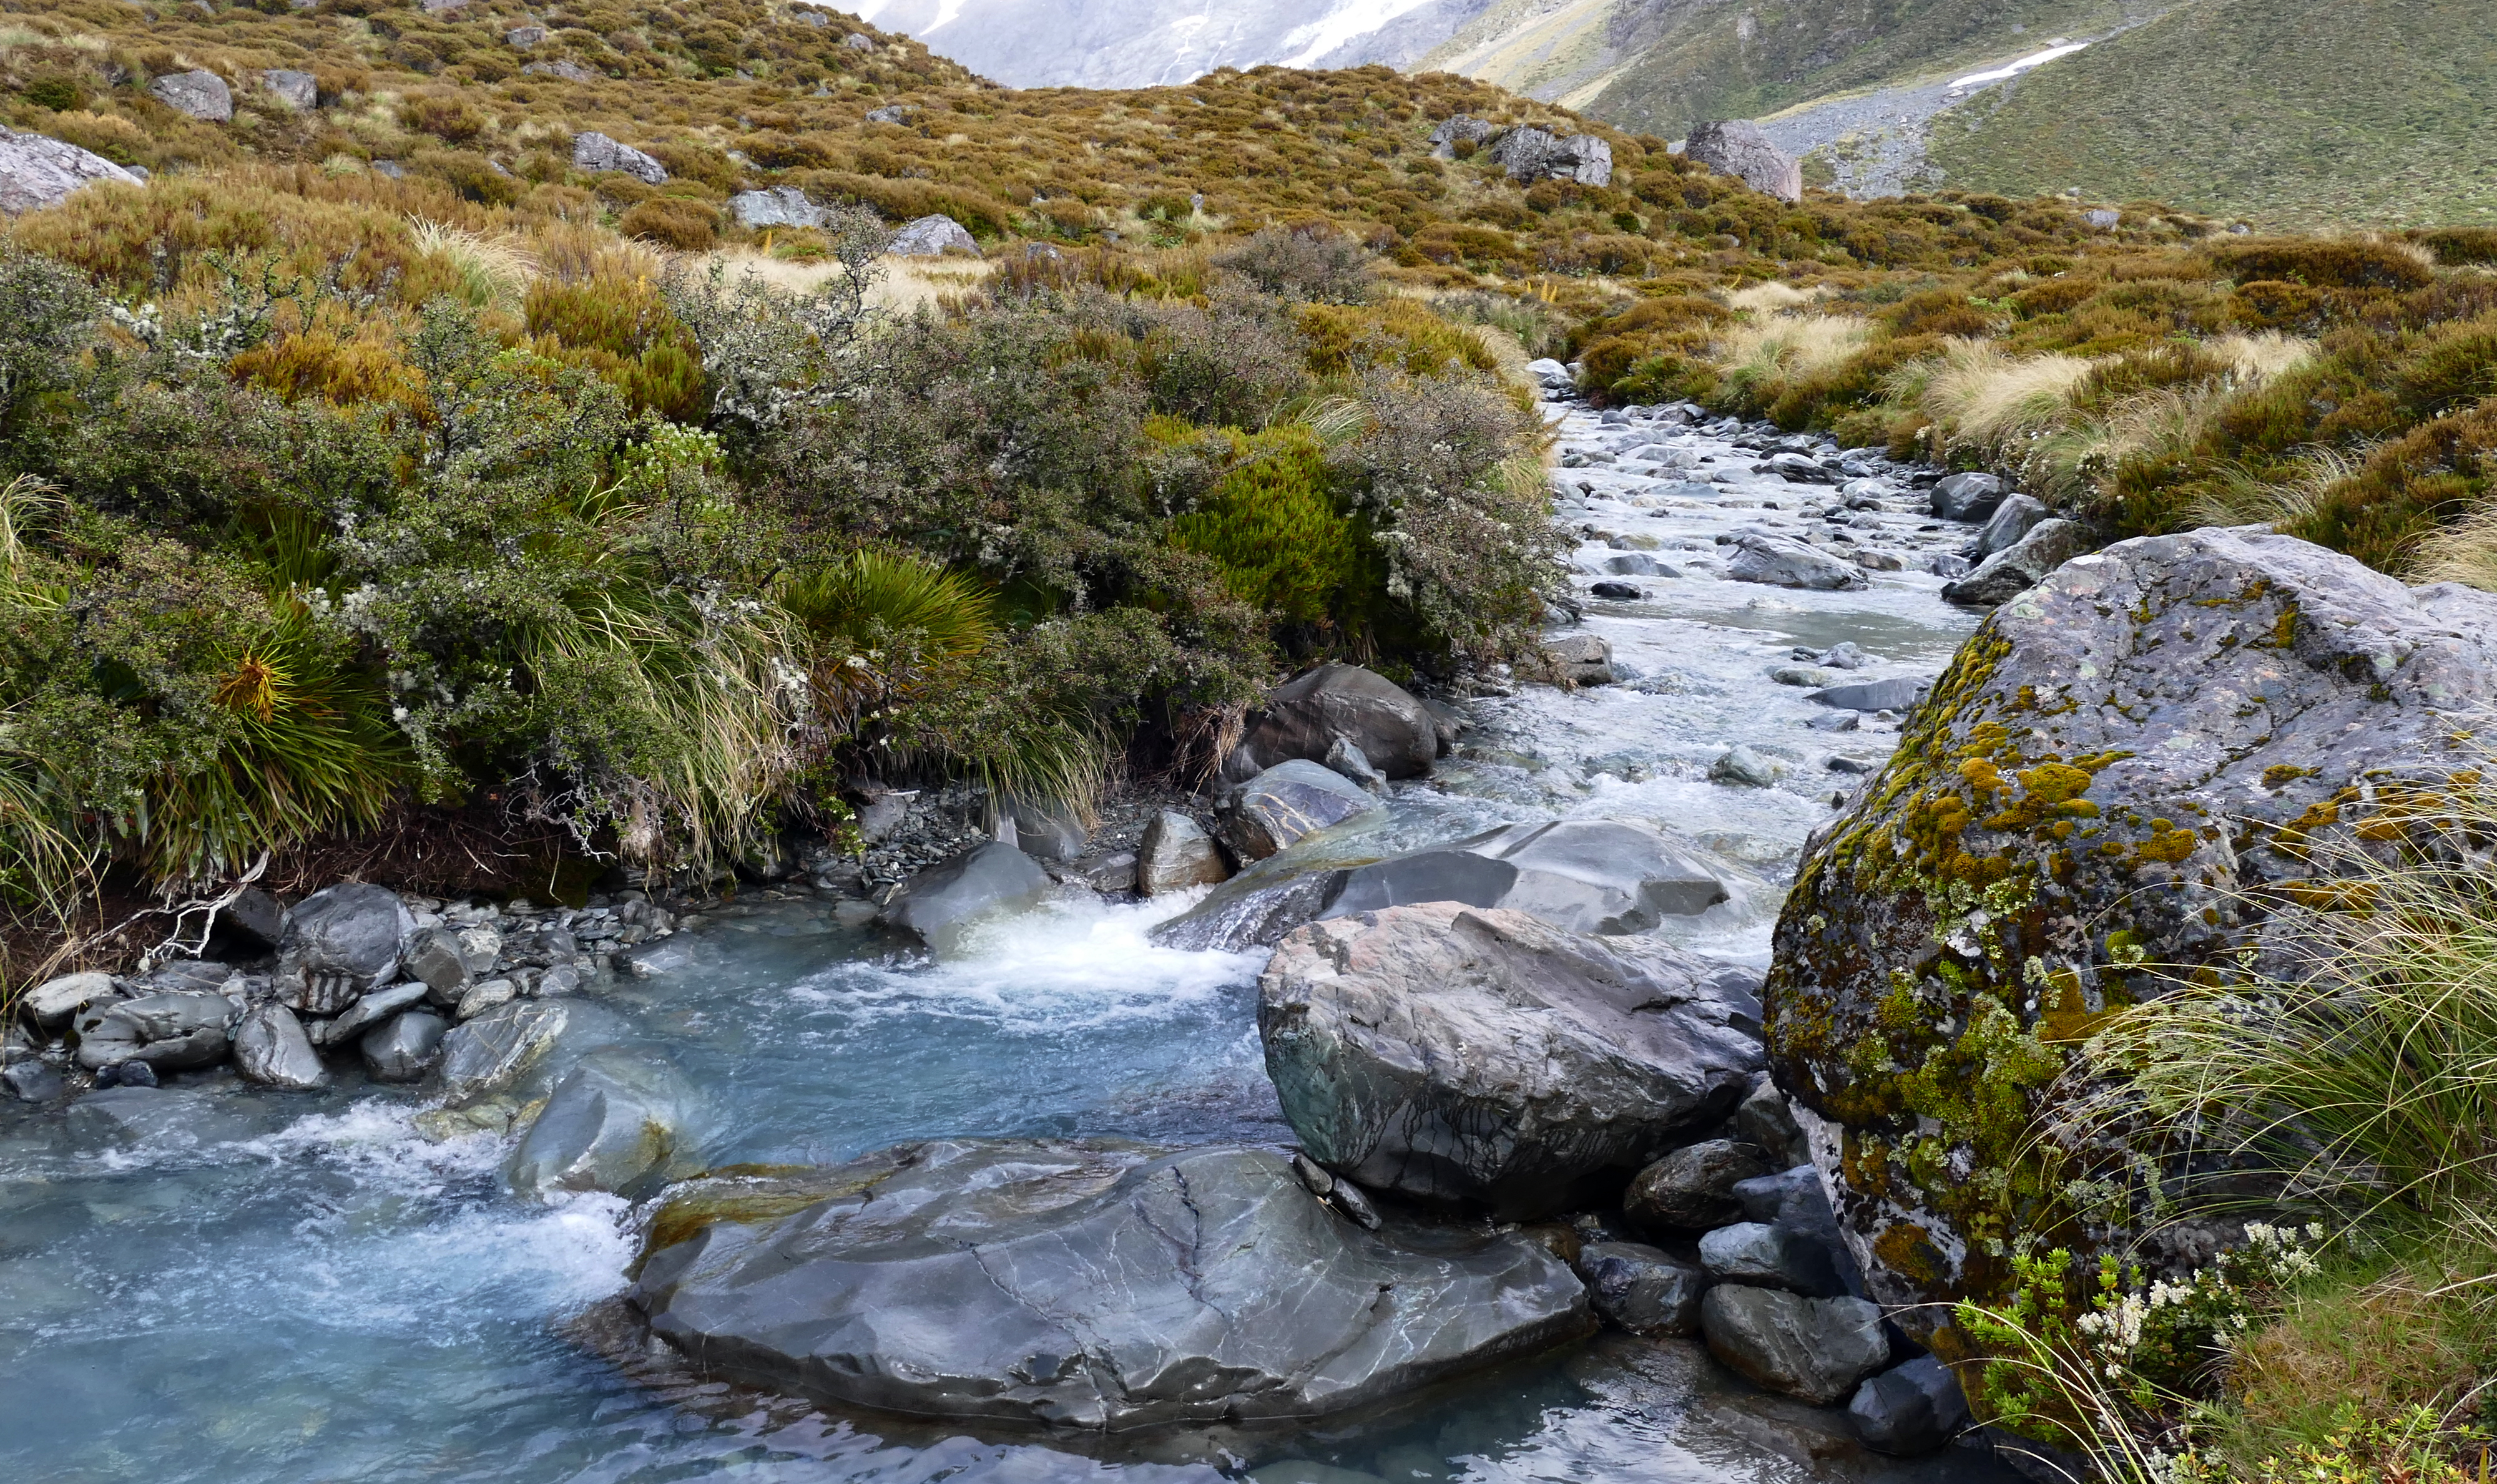
water, rock, waterfall, creek, wilderness, river, valley, stream, autumn, rapid, body of water, lumix, alpinenature, water feature, watercourse, landform, geographical feature